Below the Deadline (1921 film)

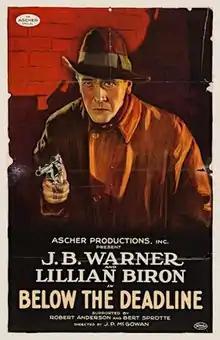

Below the Deadline is a 1921 American silent crime film directed by J.P. McGowan and starring Lillian Biron, Bert Sprotte and Robert Anderson.